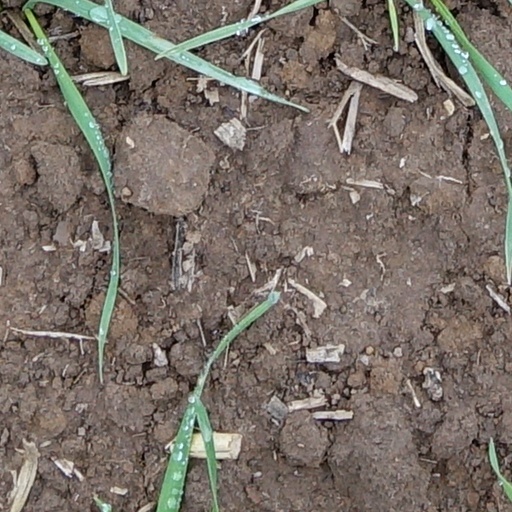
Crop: wheat